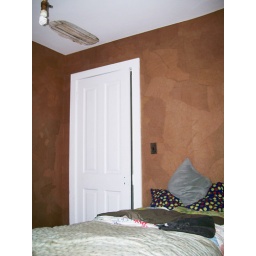
Two of the finer features of this room are captured in this picture: the brown paper bag wallpaper and gaping hole in the ceiling.